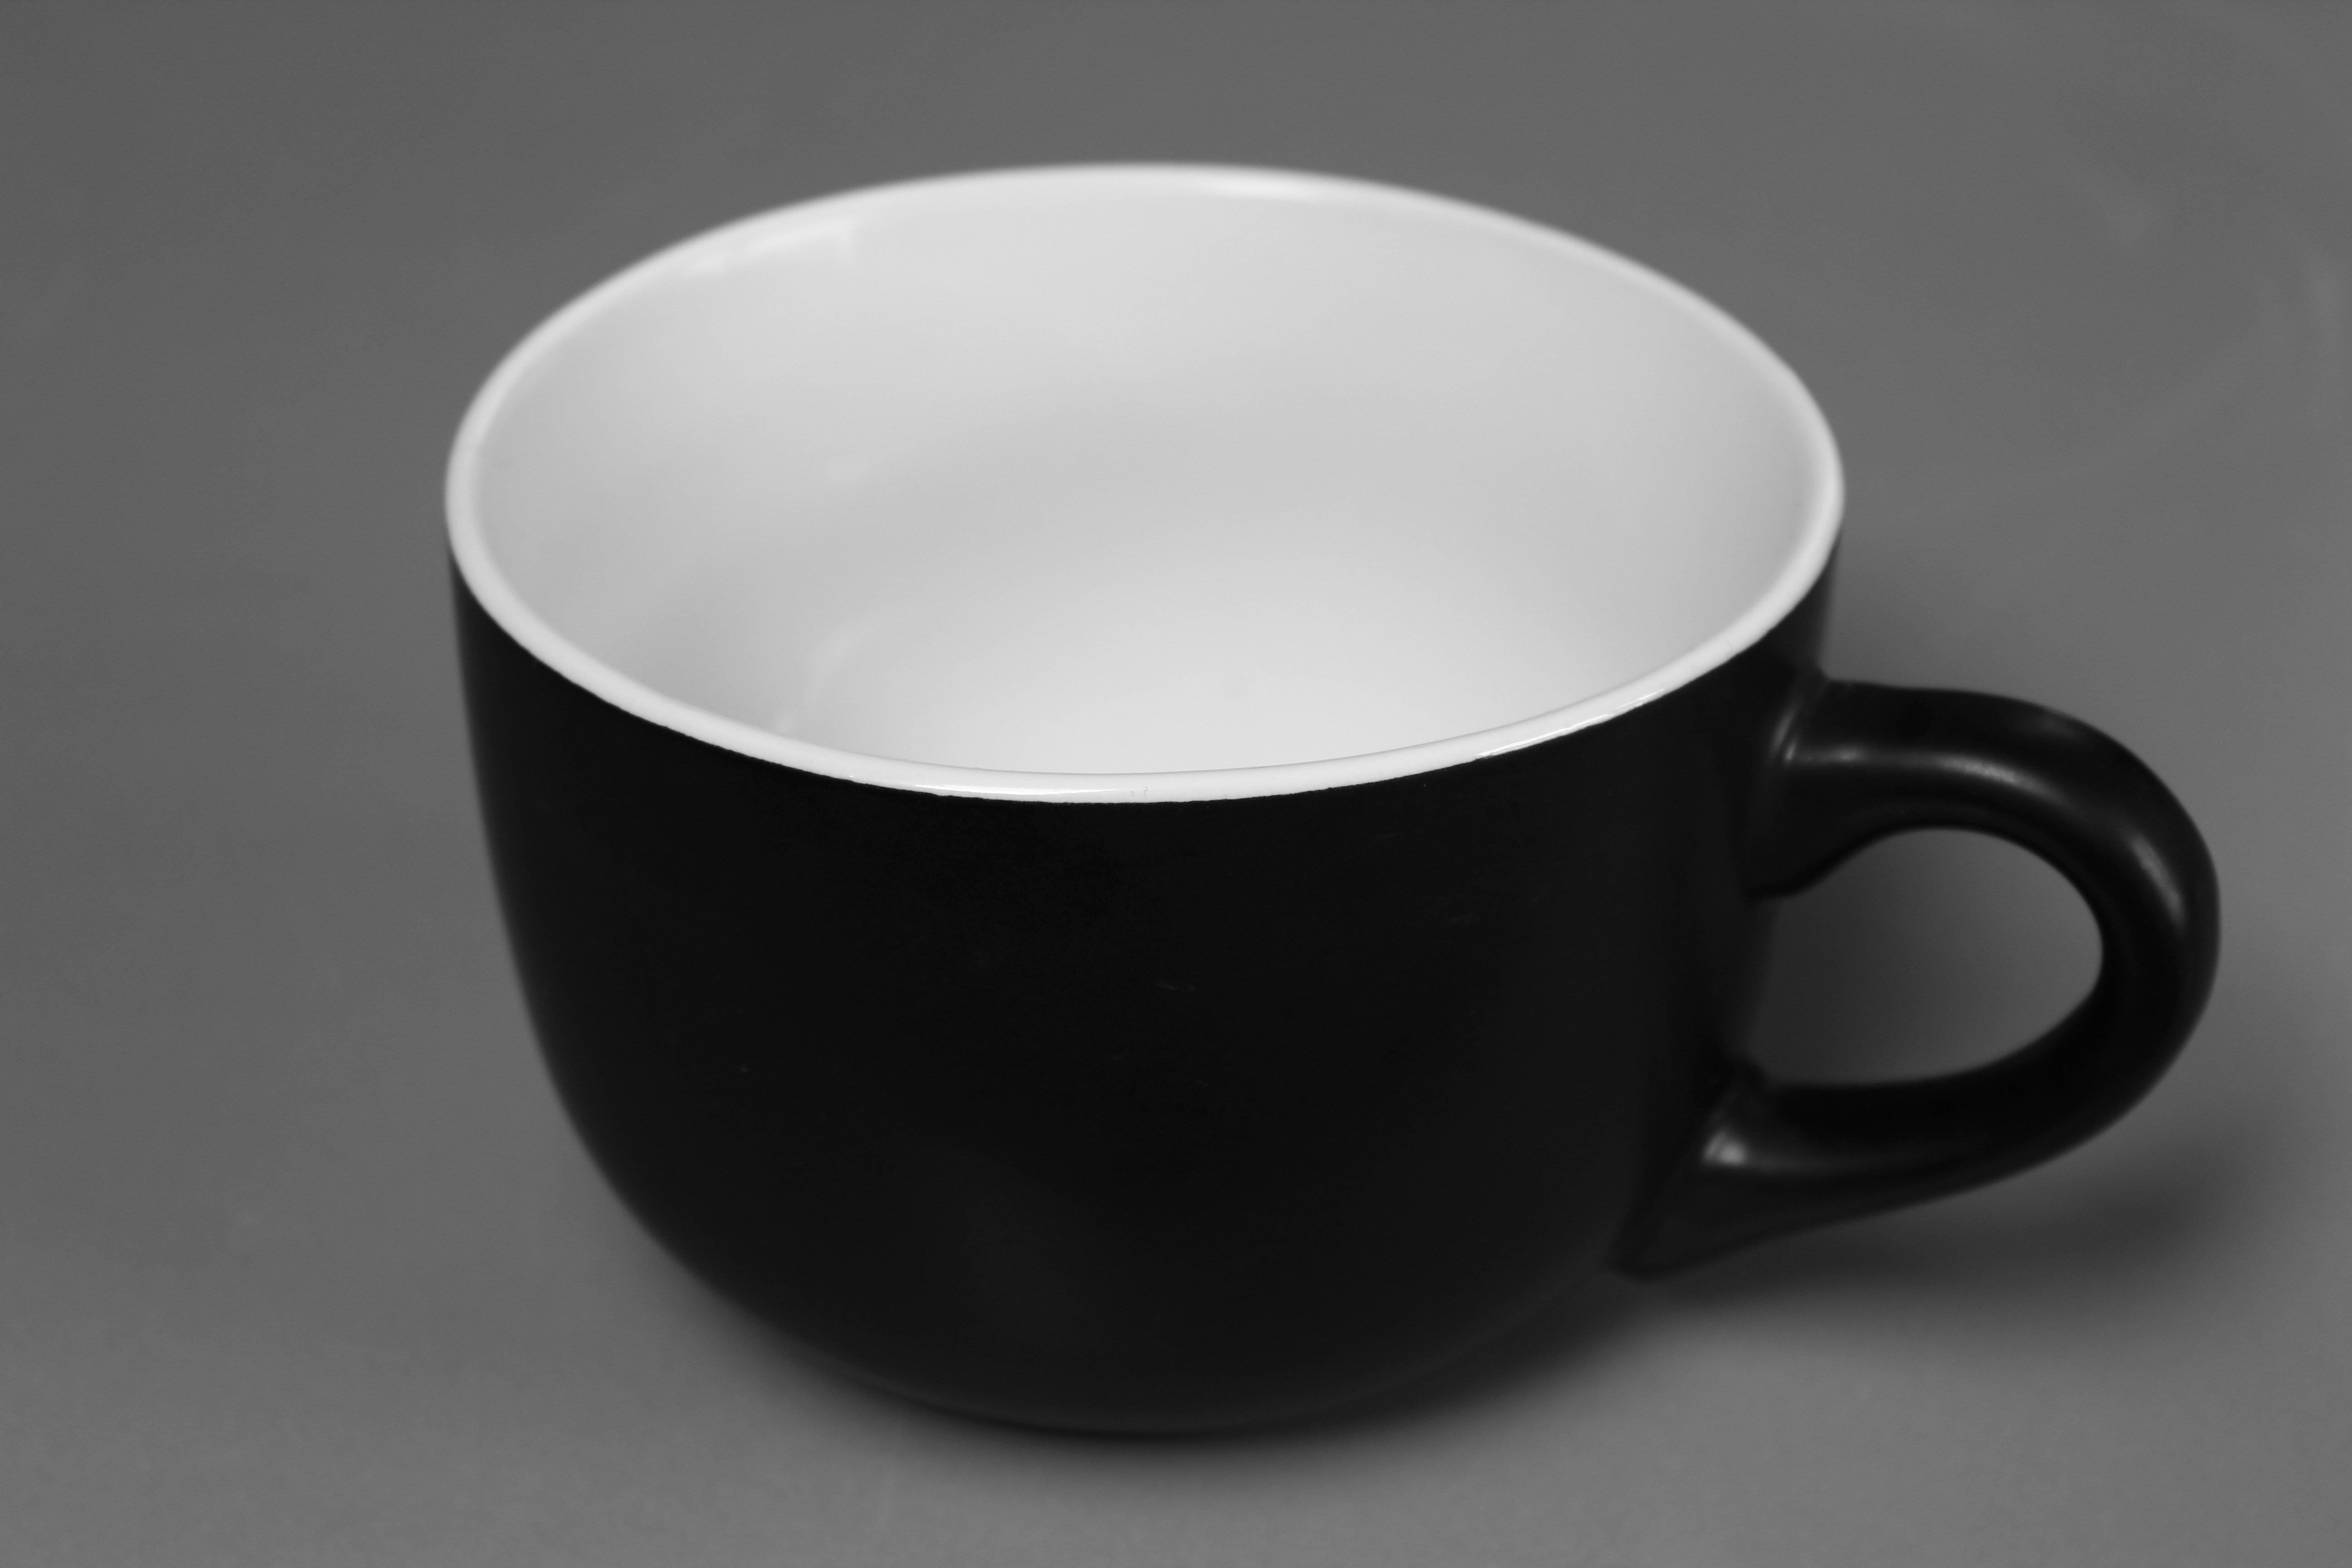
black and white, cup, saucer, ceramic, drink, monochrome, espresso, coffee cup, tableware, caffeine, drinkware, serveware